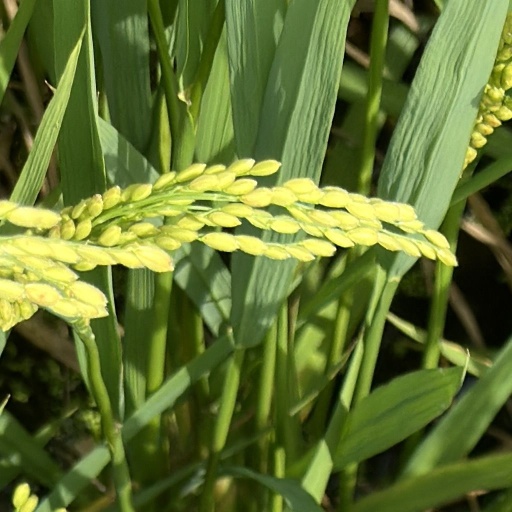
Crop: rice